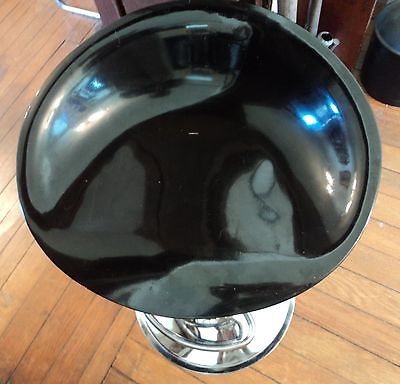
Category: chair